Perrys Lookdown

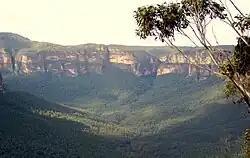
Perrys Lookdown

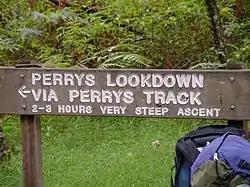
sign at the Blue Gum Forest

Perry's Lookdown is situated on the edge of the Grose Valley in the Blue Mountains, Australia. It is believed to have been named by Frederick Eccleston Du Faur after either Samuel Augustus Perry or a local innkeeper. Free campsites (five individual sites) are adjacent to the car park. The Blue Gum Forest is often accessed by foot from here, 656 vertical metres below the lookdown. The road to Blackheath is unsealed.